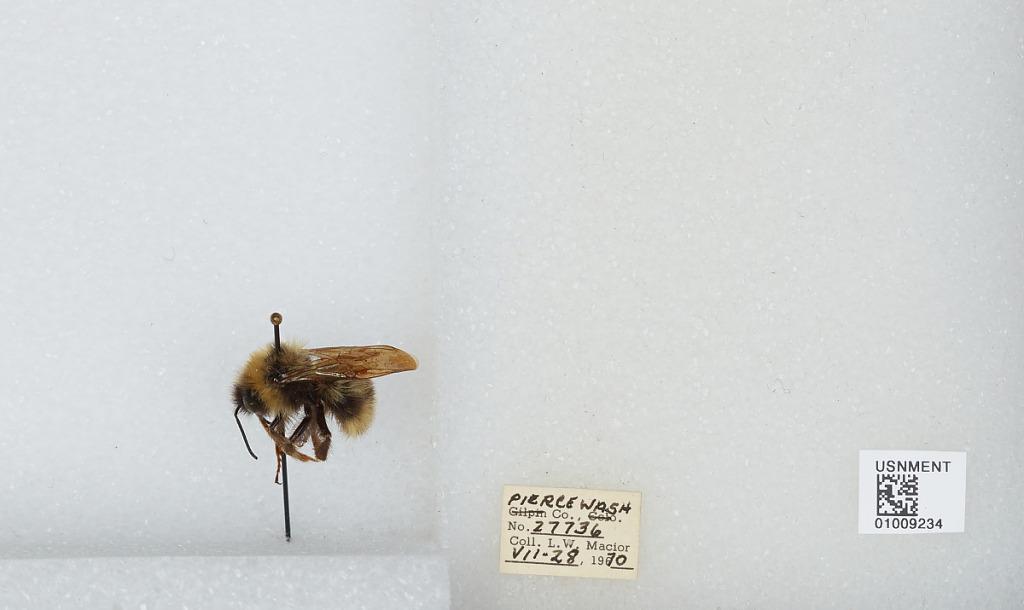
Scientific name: Bombus (Psithyrus) insularis (Smith)
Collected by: L. Macior
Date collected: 1970-7-28
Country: United States
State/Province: Washington
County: Pierce
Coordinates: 47.05, -122.12